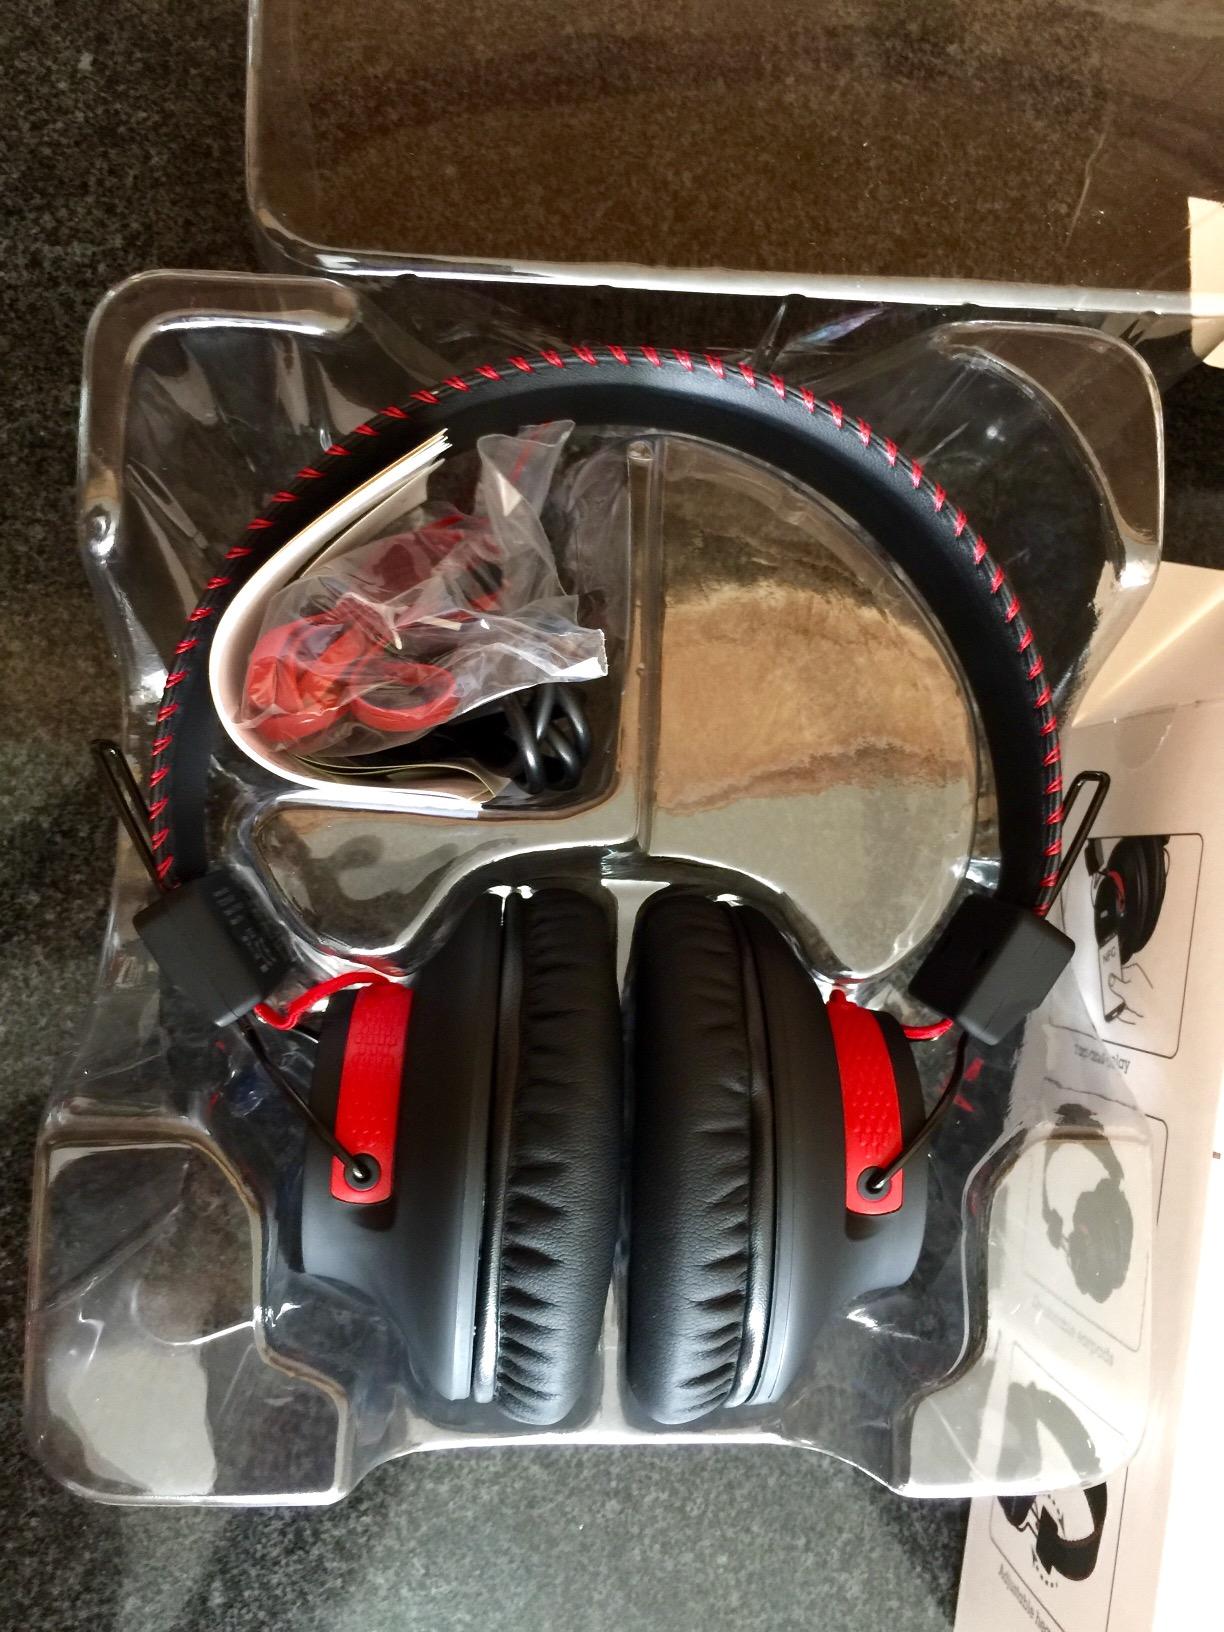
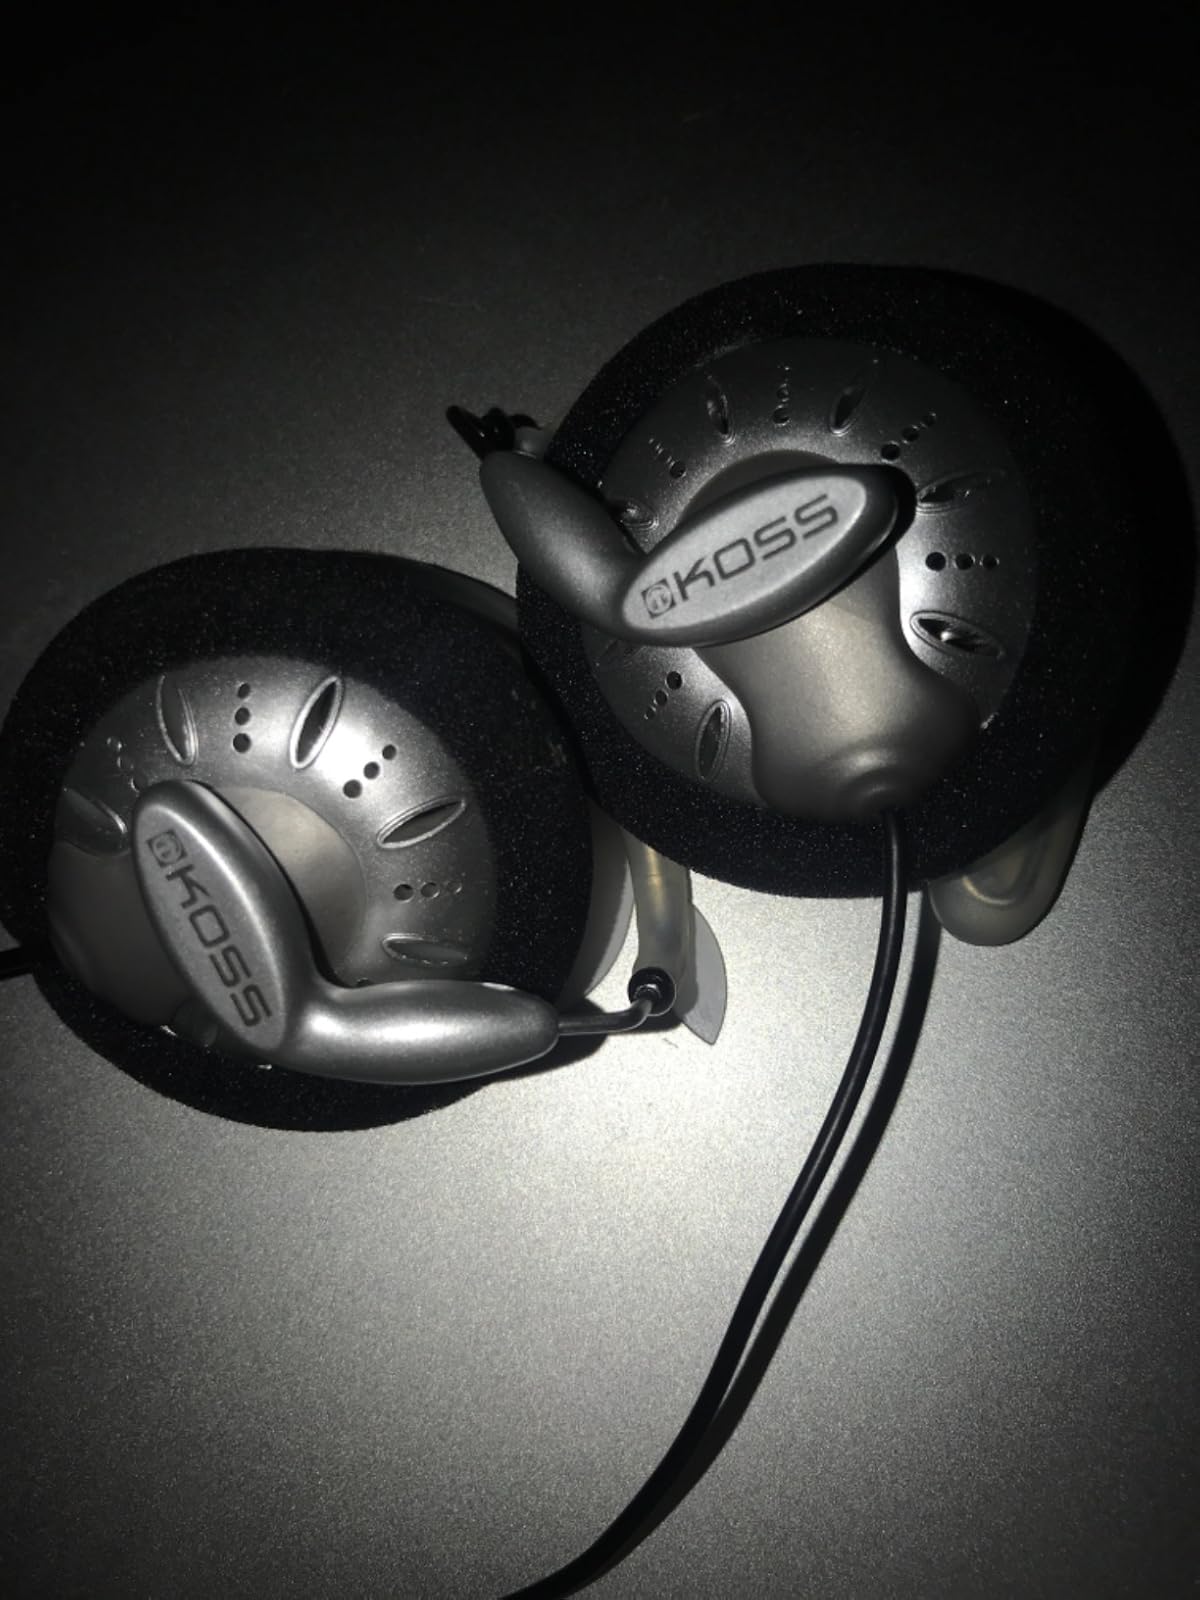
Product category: headphones
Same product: no